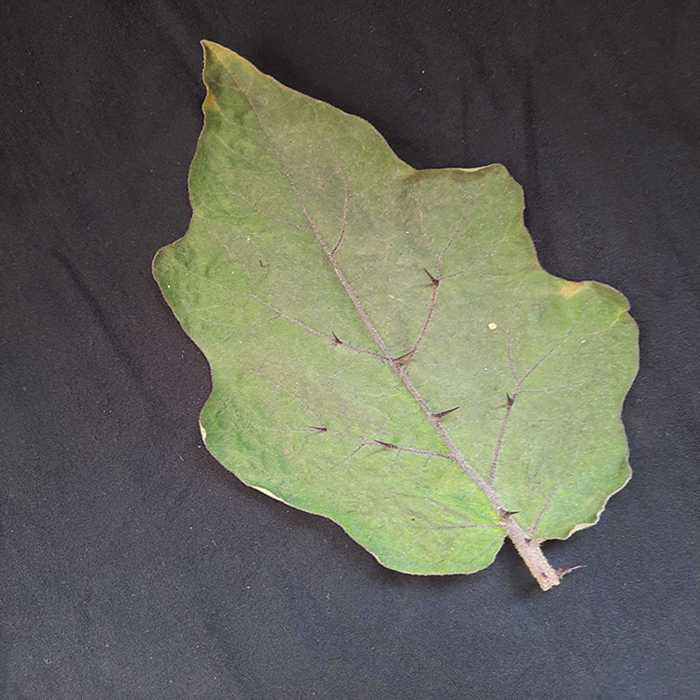
Plant: Eggplant
Label: Eggplant fresh leaf